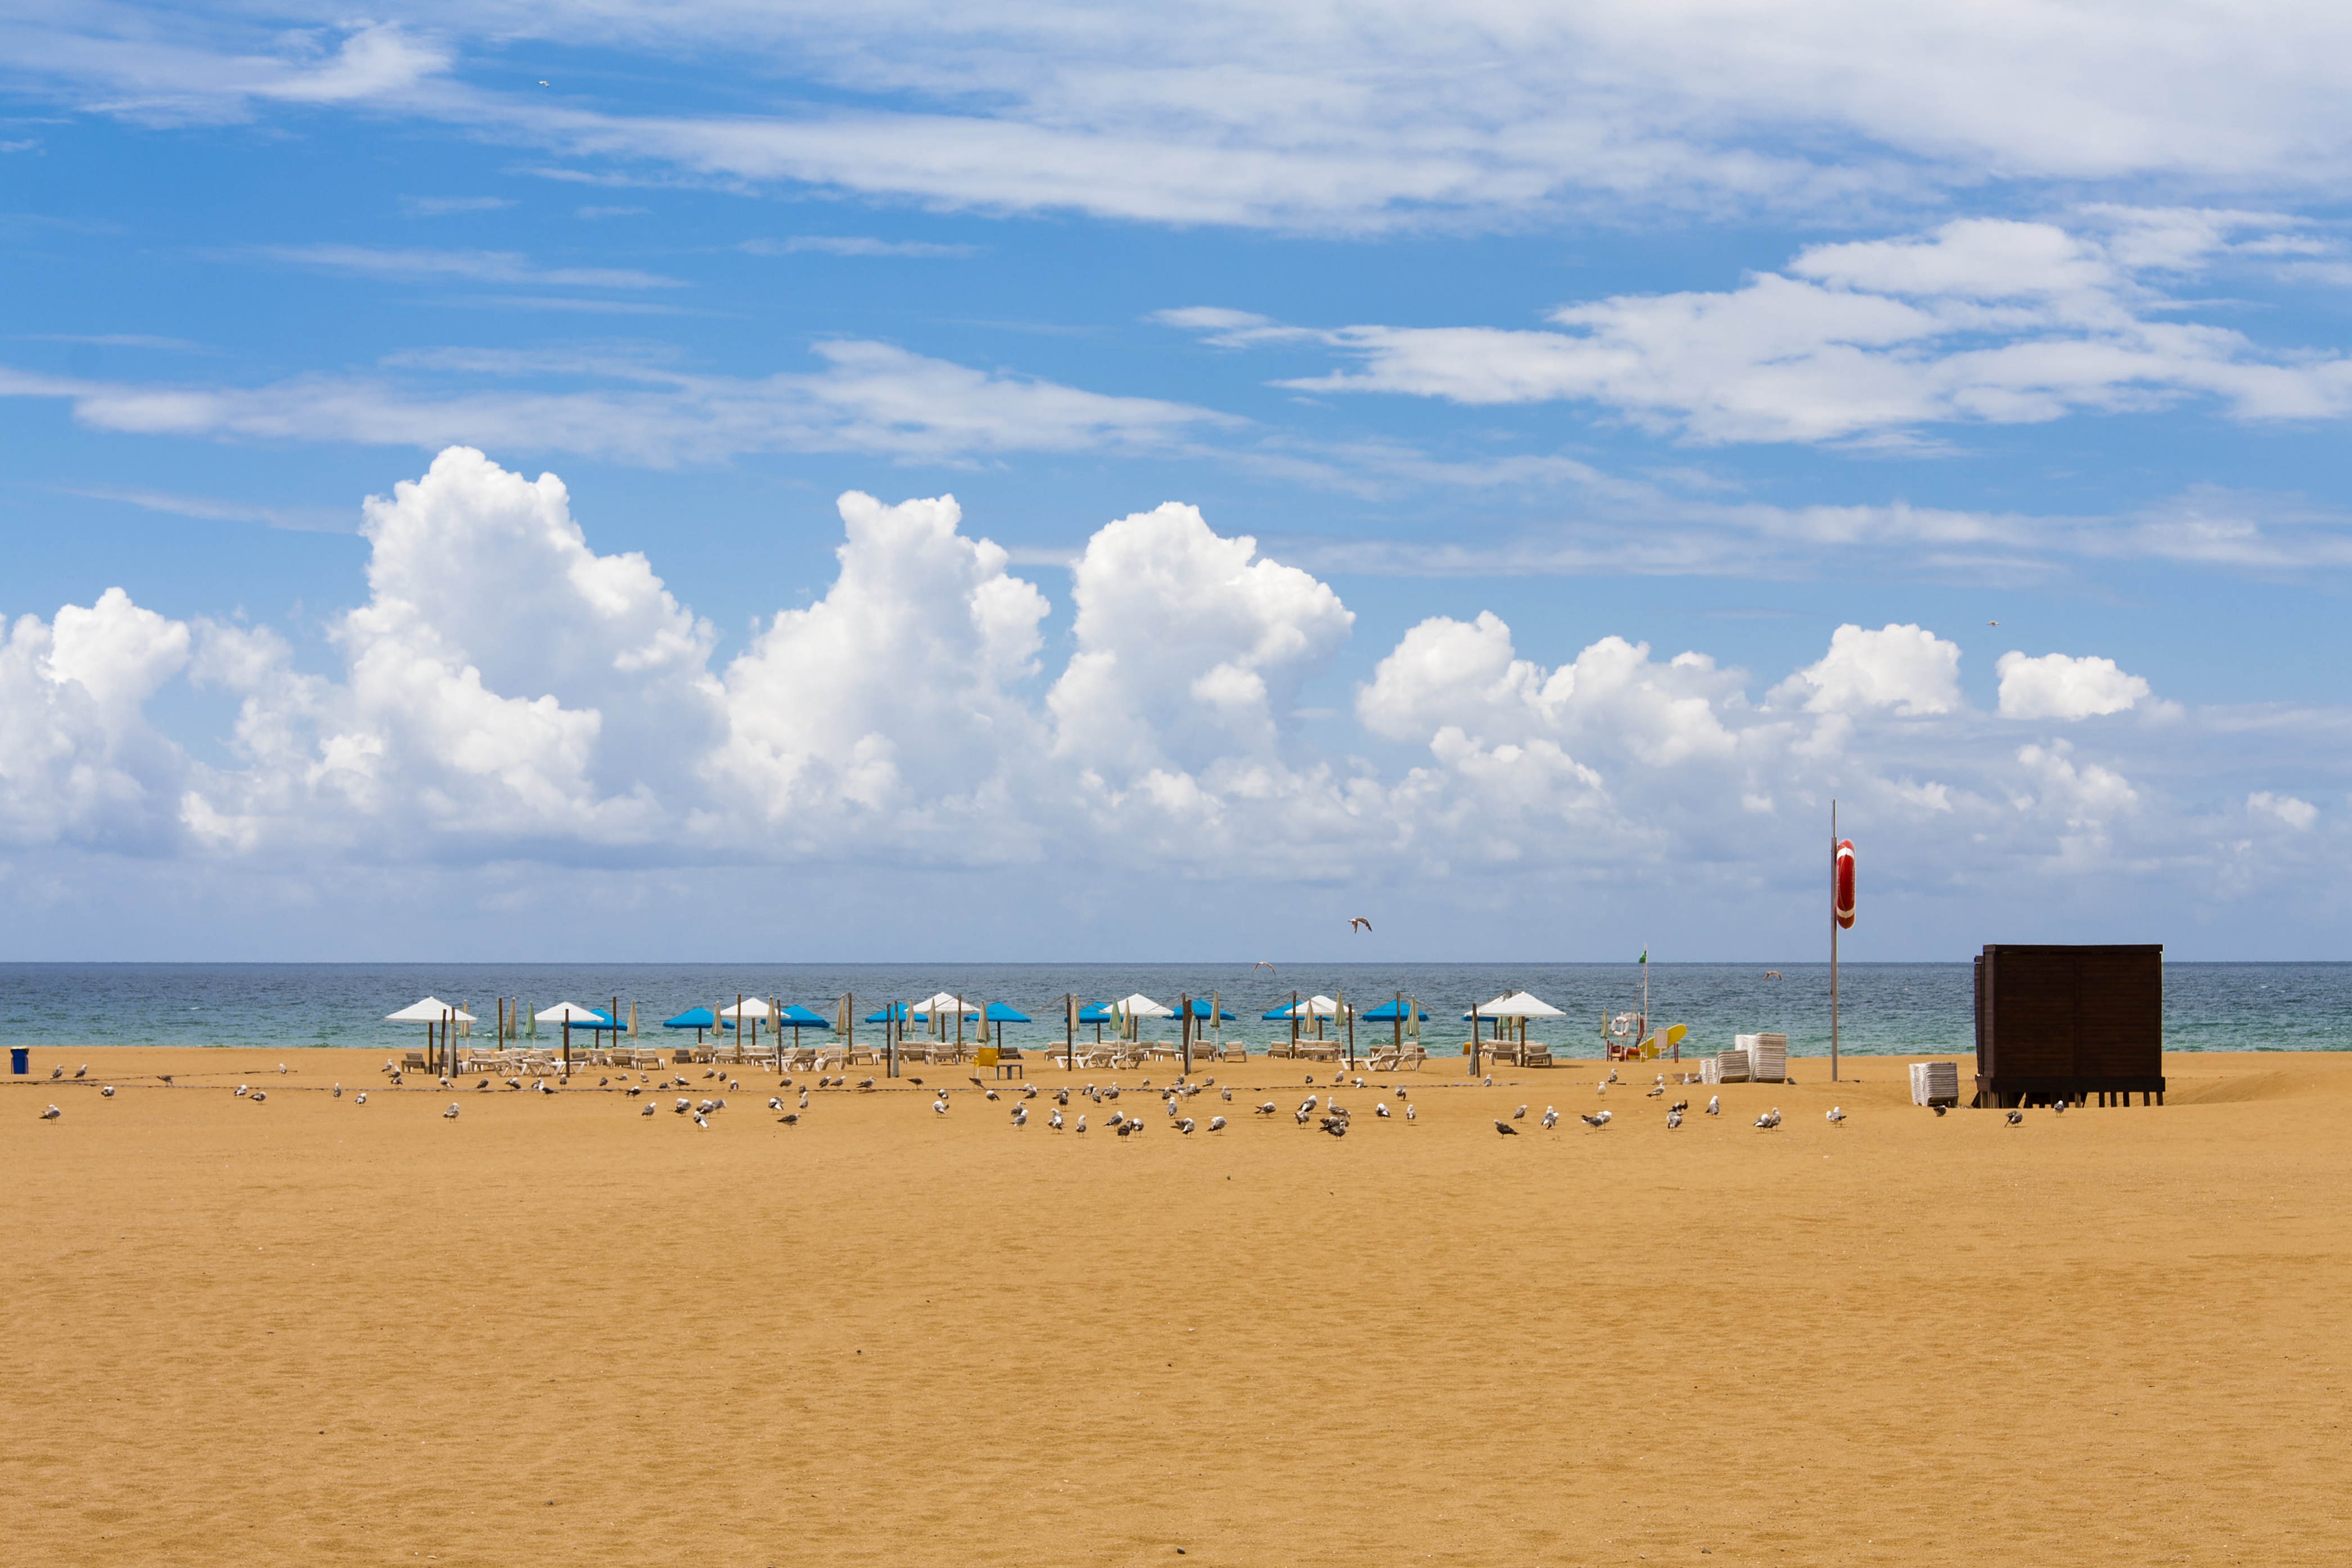
beach, landscape, sea, coast, sand, ocean, horizon, cloud, sky, shore, vacation, body of water, portugal, habitat, algarve, cape, natural environment